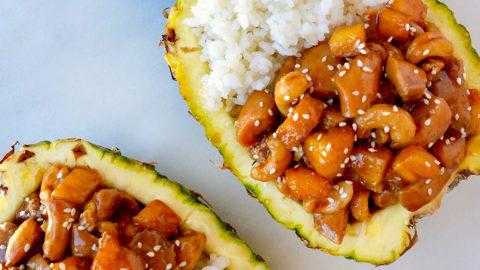
Label: Pineapple